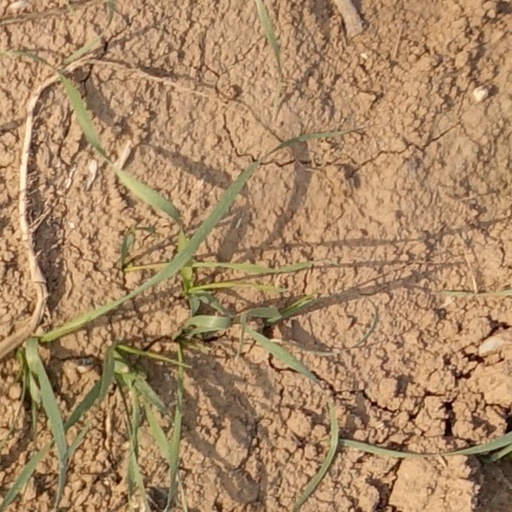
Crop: wheat